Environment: real
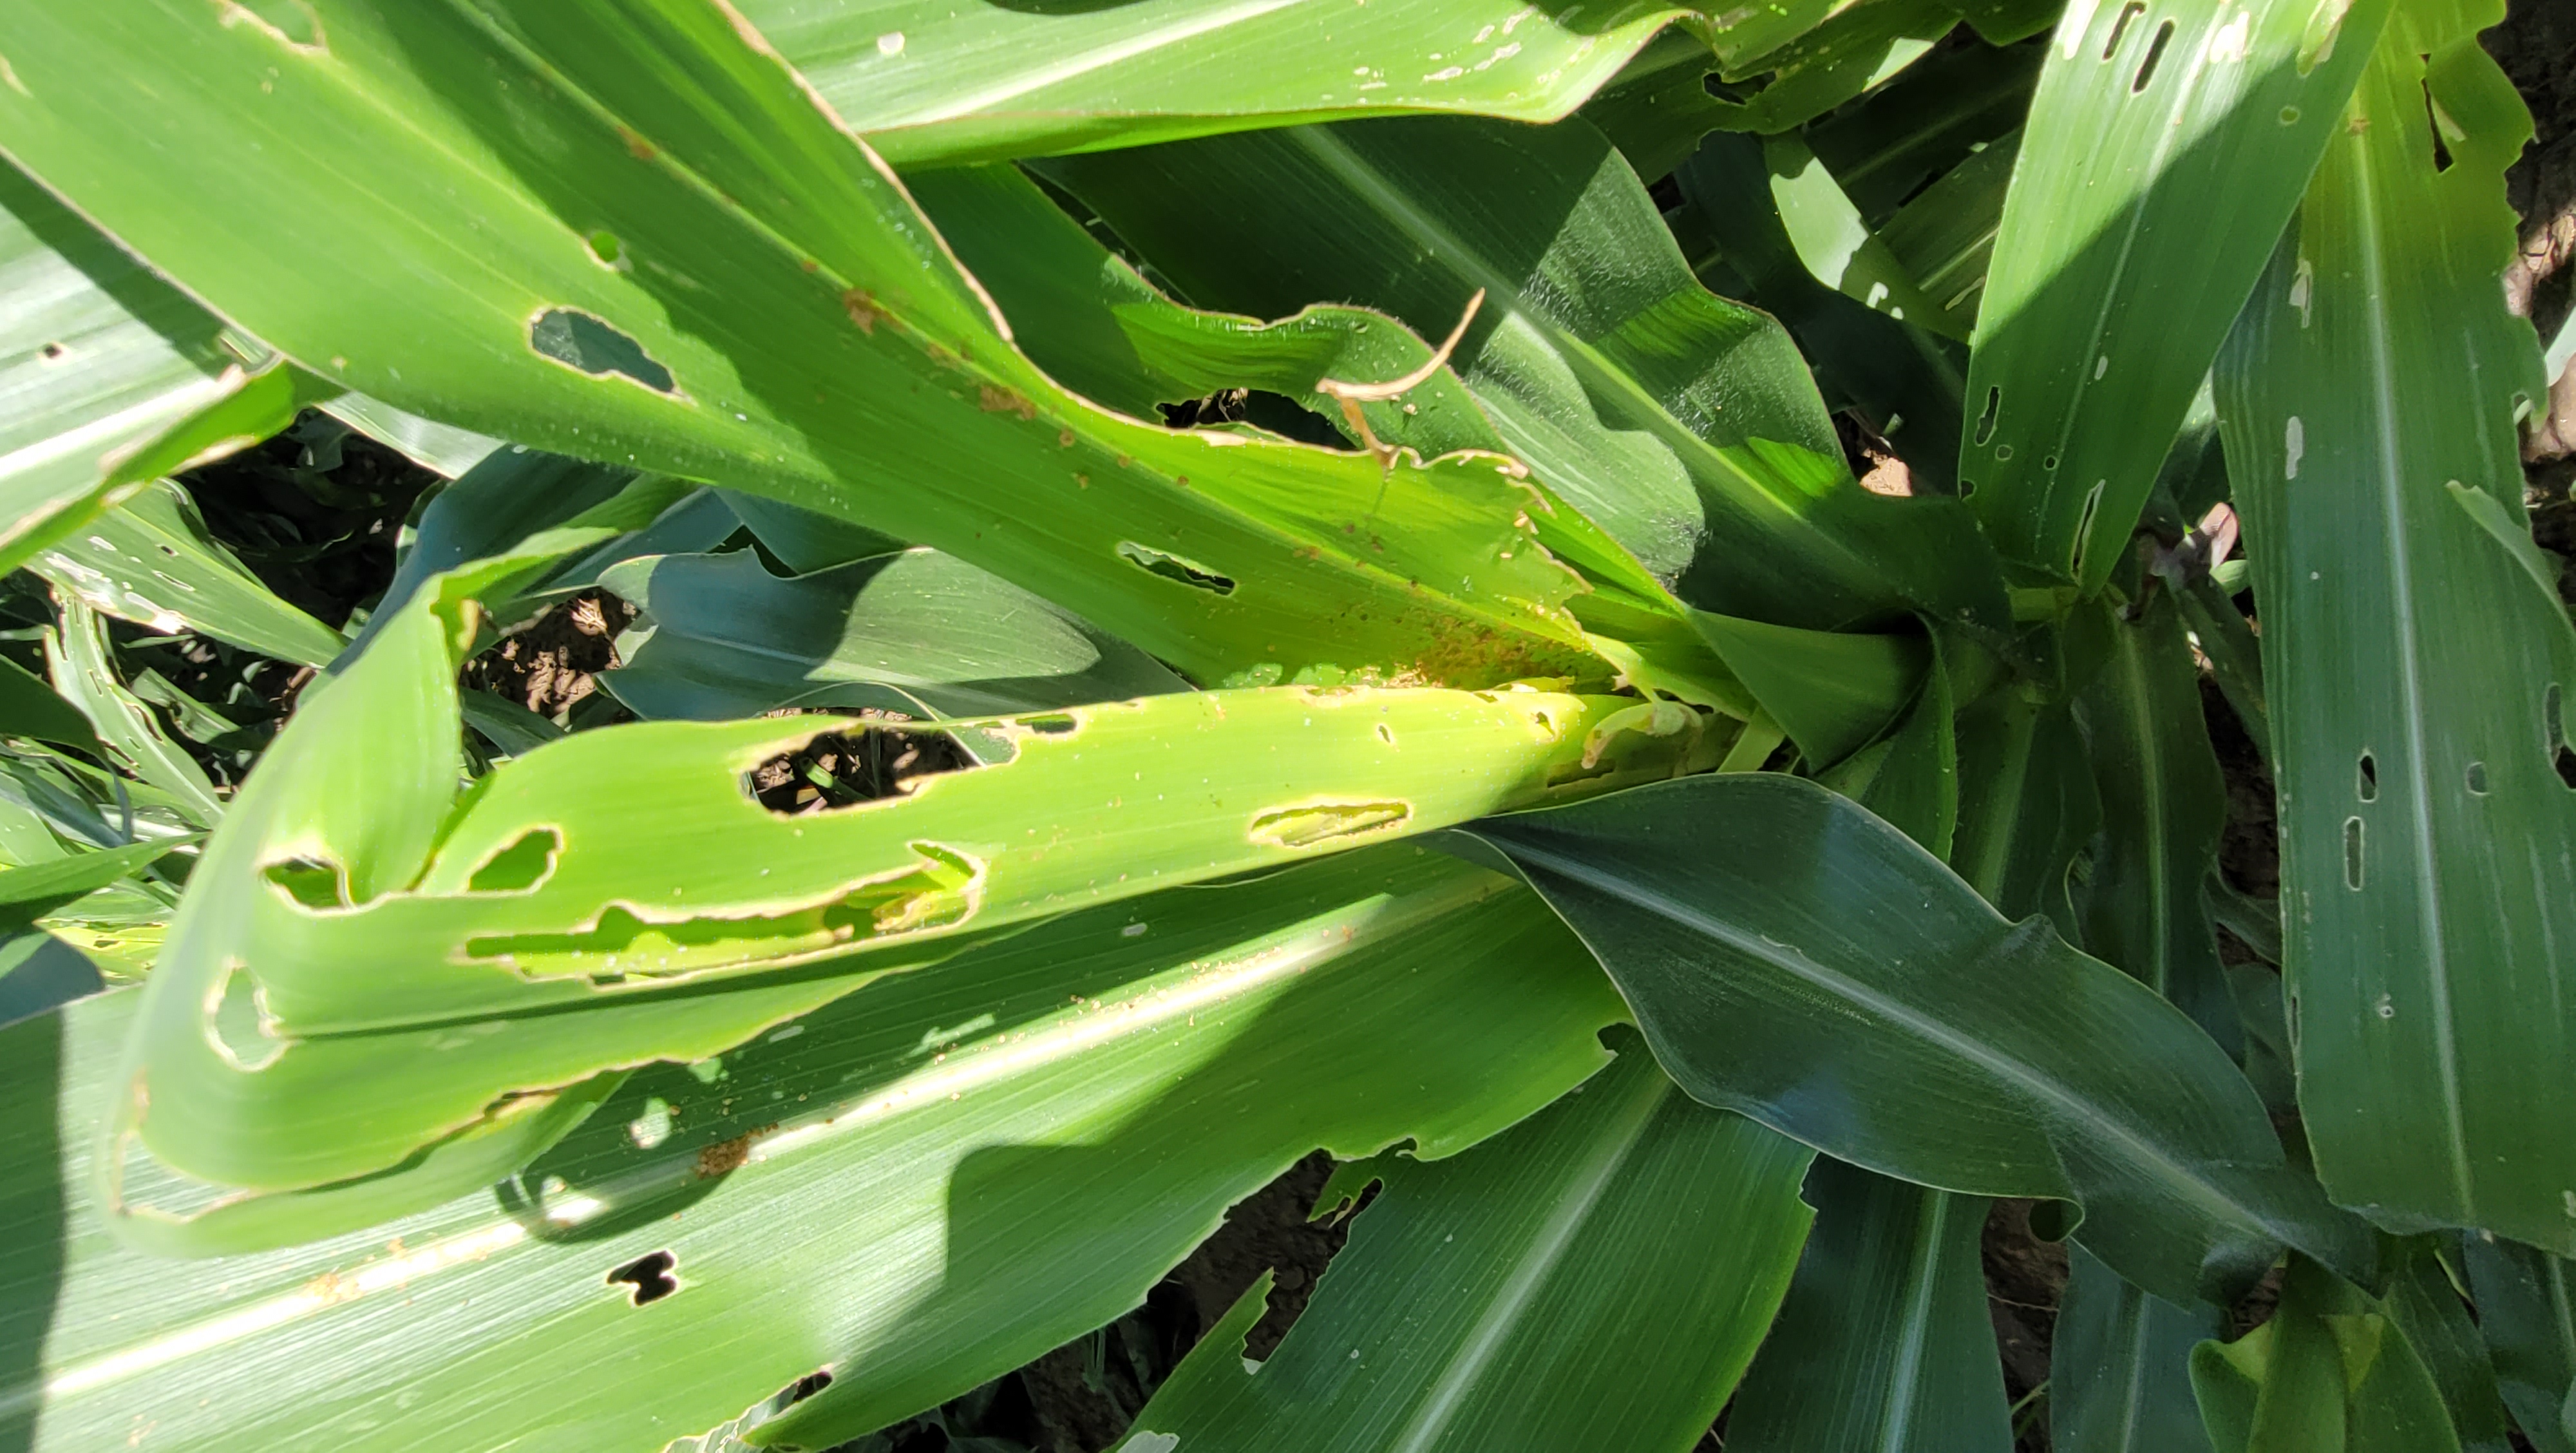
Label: fall_armyworm